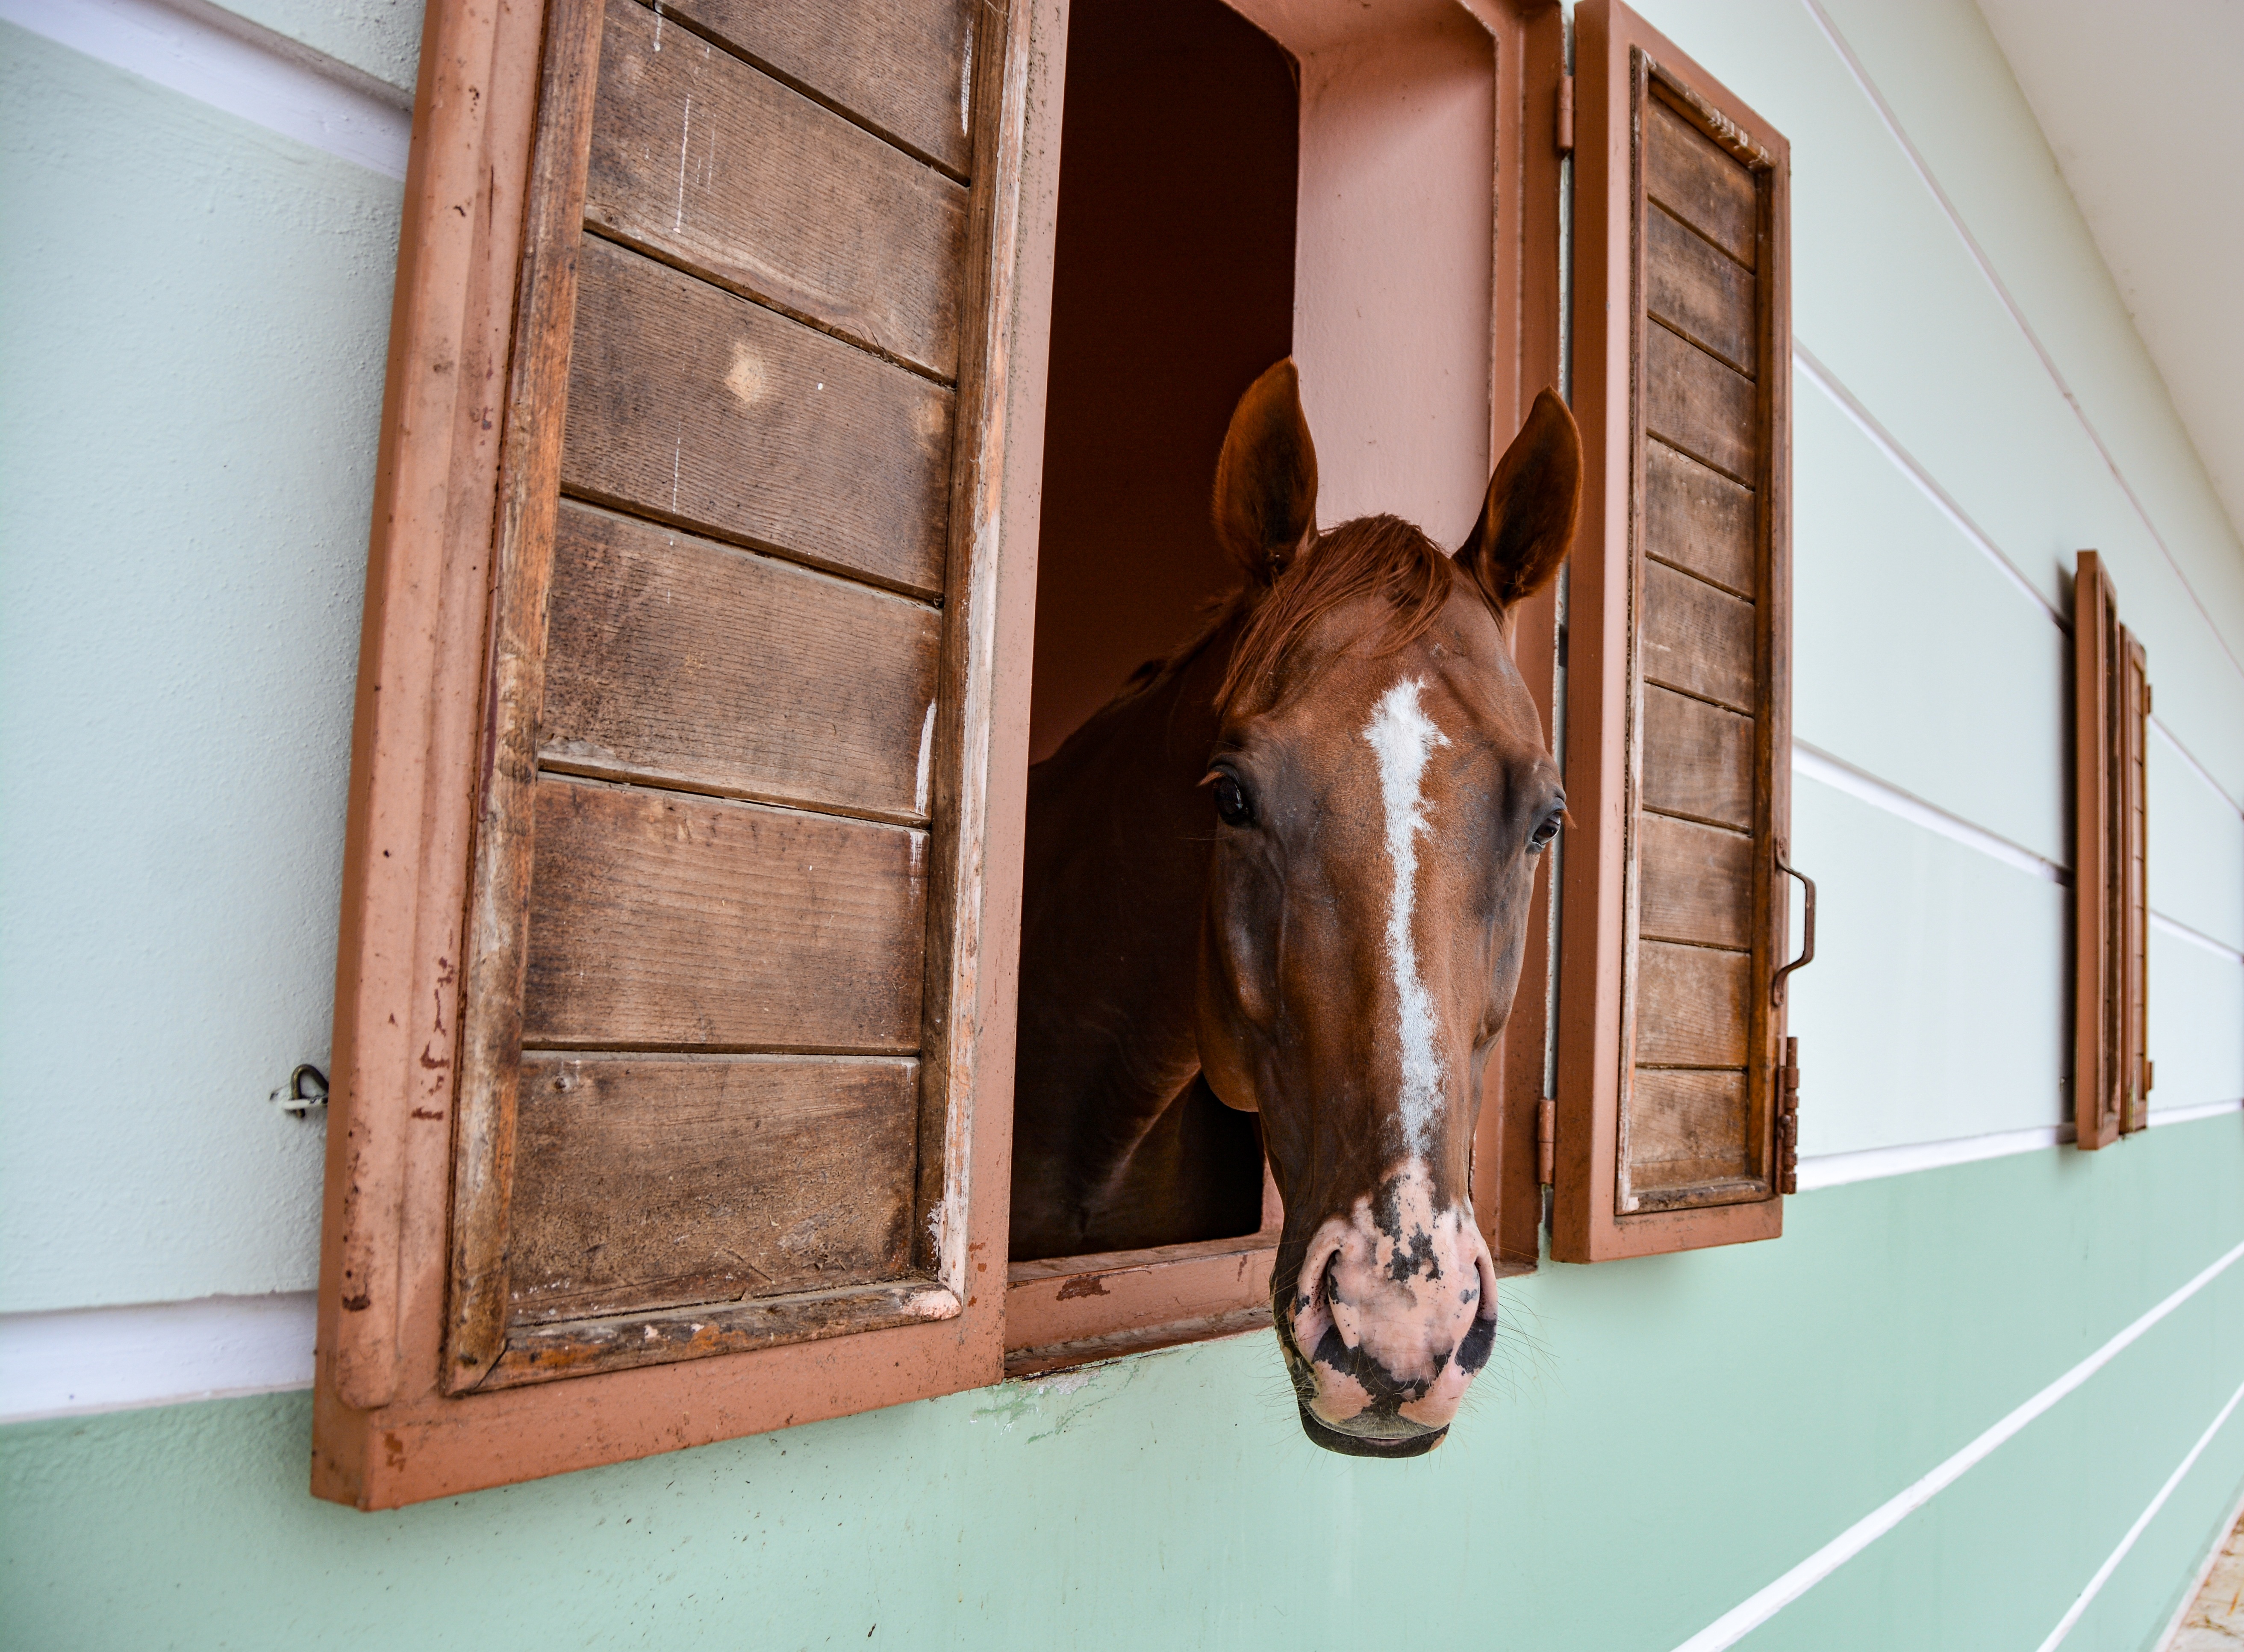
wood, house, window, animal, cute, horse, room, na, horse like mammal